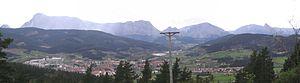
Elorrio est une commune de Biscaye dans la communauté autonome du Pays basque en Espagne.